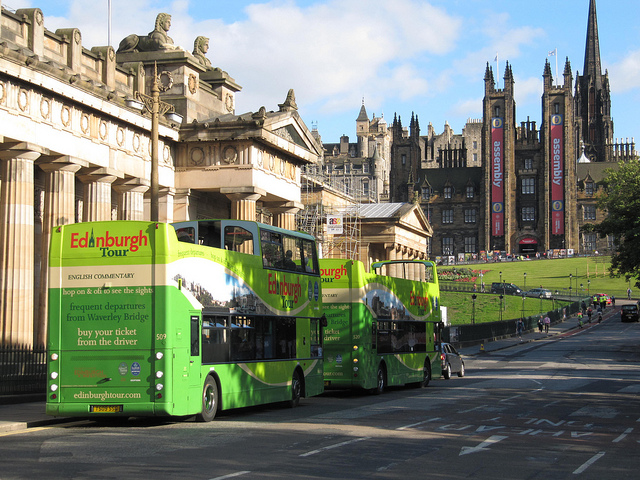
user: Given an image and a question. Answer the question in a short answer. Question: What style of architecture is pictured in this photo? Short Answer:
assistant: gothic